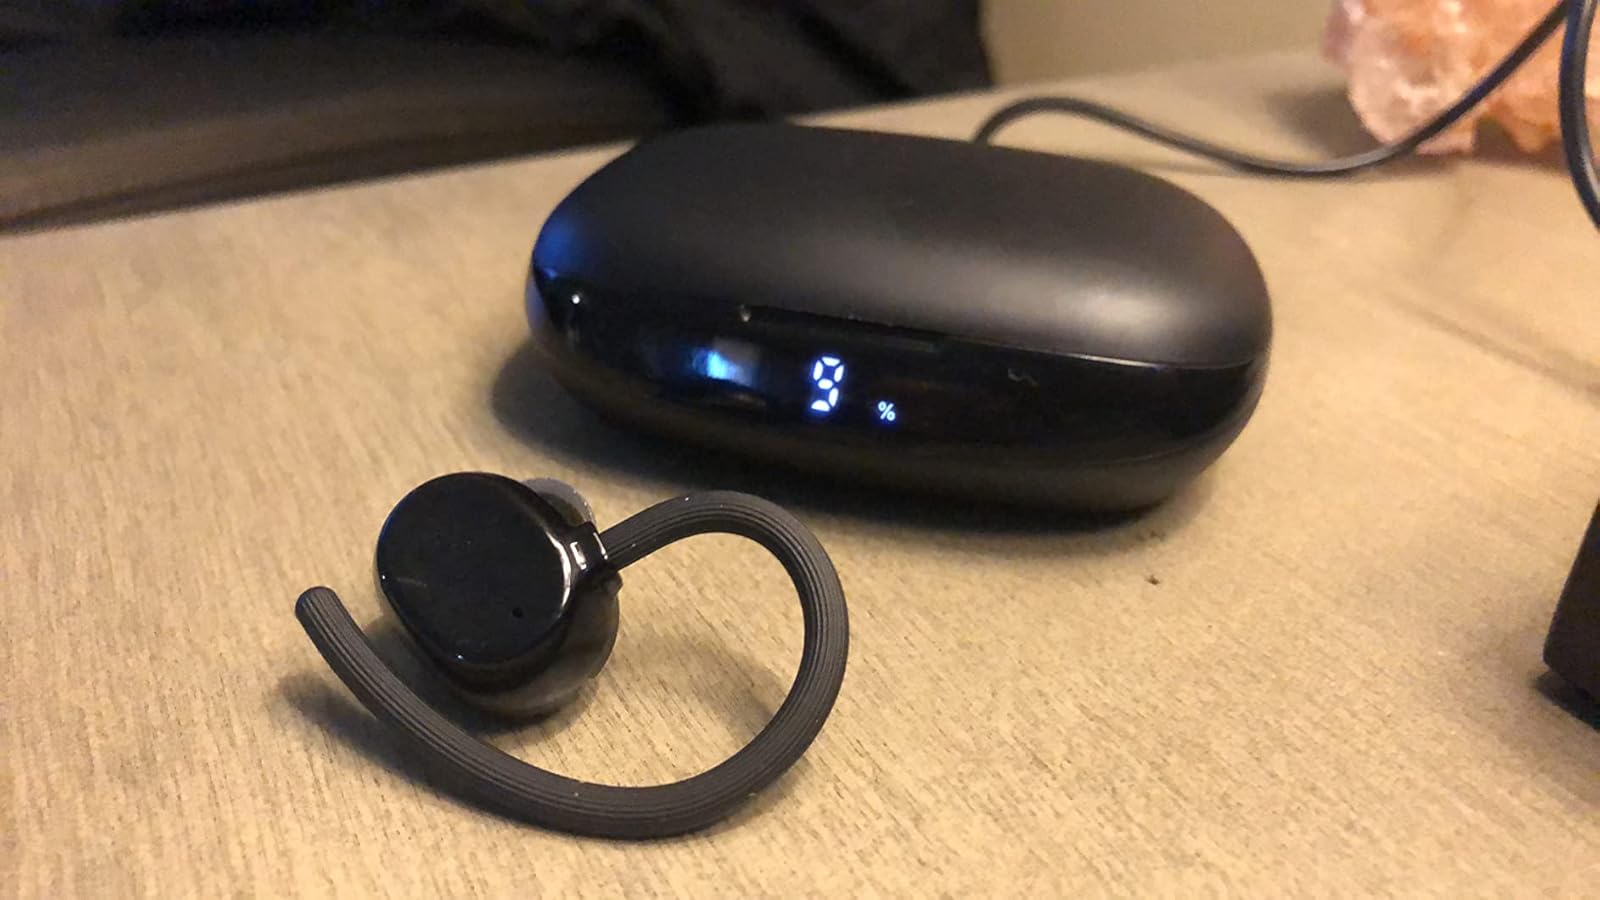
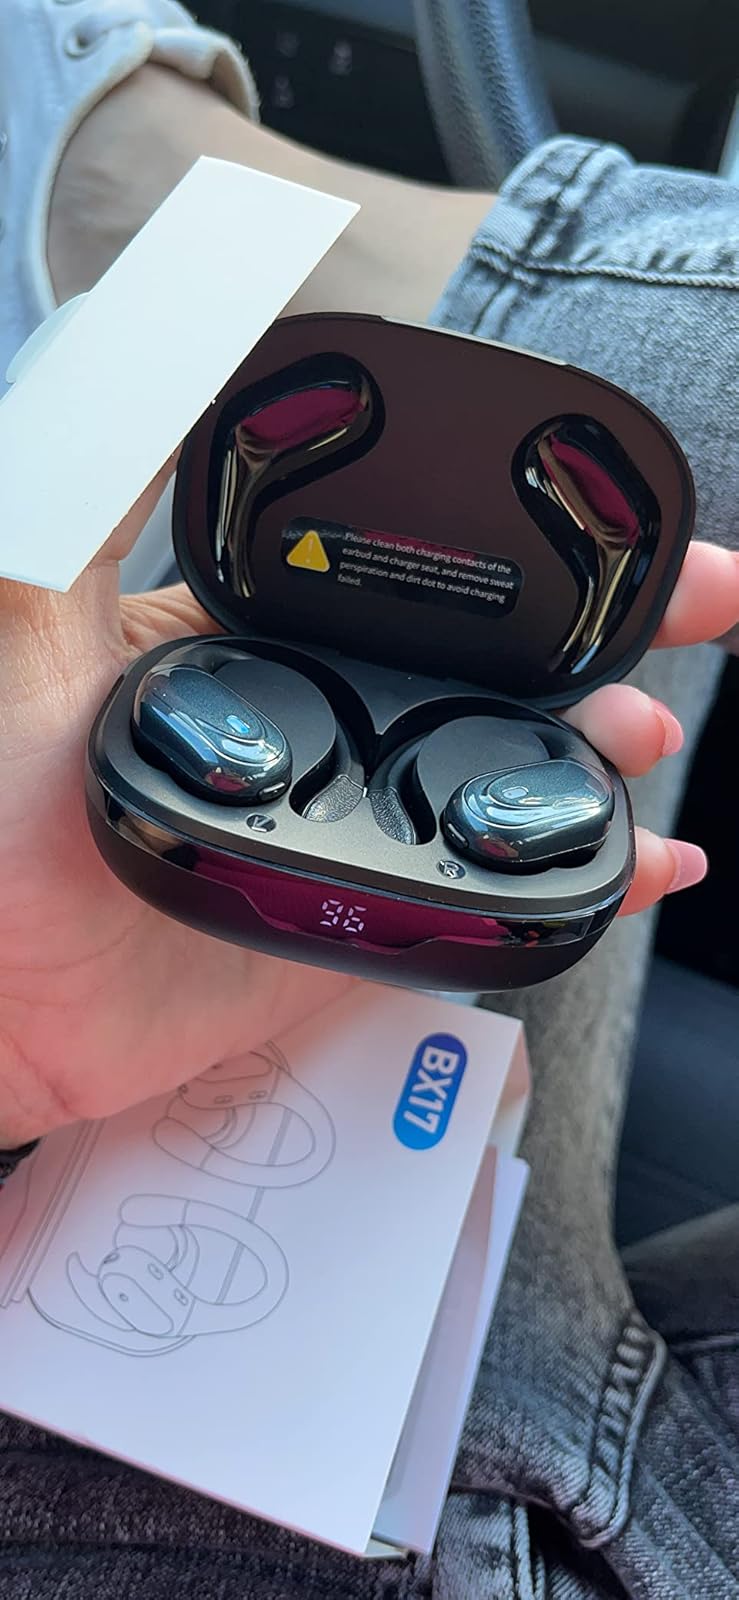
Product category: earbuds
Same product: no